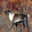
Label: deer